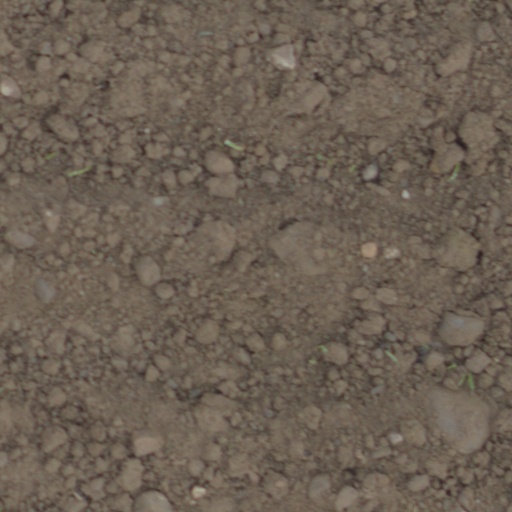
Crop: wheat